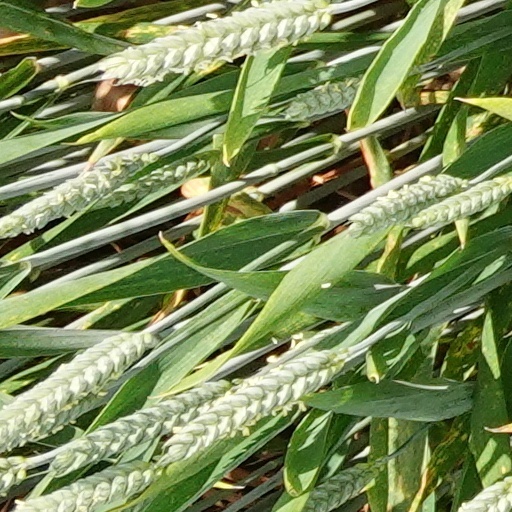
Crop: wheat